Andrew Soltis

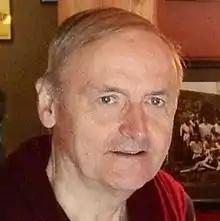
Soltis in 2015

Andrew Eden Soltis (born May 28, 1947) is an American chess grandmaster, author and columnist. He was inducted into the United States Chess Hall of Fame in September 2011.